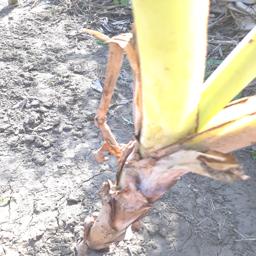
Label: BACTERIAL SOFT ROT